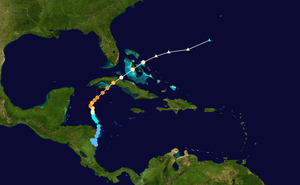
La saison cyclonique 2001 dans l'océan Atlantique nord commence officiellement le 1ᵉʳ juin et se finit le 30 novembre 2001. Elle respecte ces conventions en commençant le 5 juin avec la tempête tropicale Allison et en se terminant le 6 décembre avec l'ouragan Olga. Elle est cependant au-dessus de la moyenne en termes d'activité. Les tempêtes de cette saison ayant causé le plus de dégâts sont la tempête tropicale Allison, qui a causé de très grandes inondations au Texas, l'ouragan Iris qui a frappé le Belize, et l'ouragan Michelle, qui a frappé plusieurs pays. Trois cyclones tropicaux ont frappé les États-Unis, trois ont directement affecté le Canada et trois autres ont directement affecté le Mexique et l'Amérique centrale. Au total, la saison a fait 105 blessés et a causé 7,1 milliards de dollars de dégâts. En raison de leur très grande force, les noms d'Allison, Iris et de Michelle ont été retirés de la liste de l'Organisation météorologique mondiale.
L’ouragan Michel est le quinzième cyclone tropical, la treizième tempête tropicale, le septième ouragan, le quatrième ouragan majeur, le deuxième ouragan de catégorie 4 après l'ouragan Iris, et l'ouragan le plus creux et le plus intense de la Saison cyclonique 2001 dans l'océan Atlantique nord dans le bassin de l'océan Atlantique. Michelle sera un ouragan particulièrement puissant, et sera l'un des rares ouragans de catégorie 4 du mois de novembre du bassin de l'Atlantique nord.